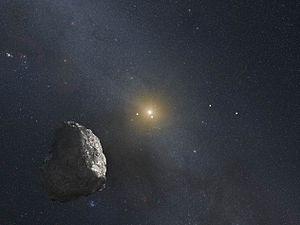
New Horizons est une sonde de l'agence spatiale américaine dont l'objectif principal est l'étude de la planète naine Pluton et ses satellites, ce qui a été réalisé mi-juillet 2015, puis après de légères modifications de trajectoire, elle a pu explorer Arrokoth, un autre corps de la ceinture de Kuiper, et pourrait éventuellement en étudier un autre. New Horizons est la première mission spatiale qui explore cette région du Système solaire. Du fait de leur éloignement, on dispose de très peu d'informations sur les corps célestes qui s'y trouvent, car ceux-ci sont à peine visibles avec les meilleurs télescopes. Or leurs caractéristiques sont susceptibles de fournir des informations importantes sur le processus de formation du Système solaire.